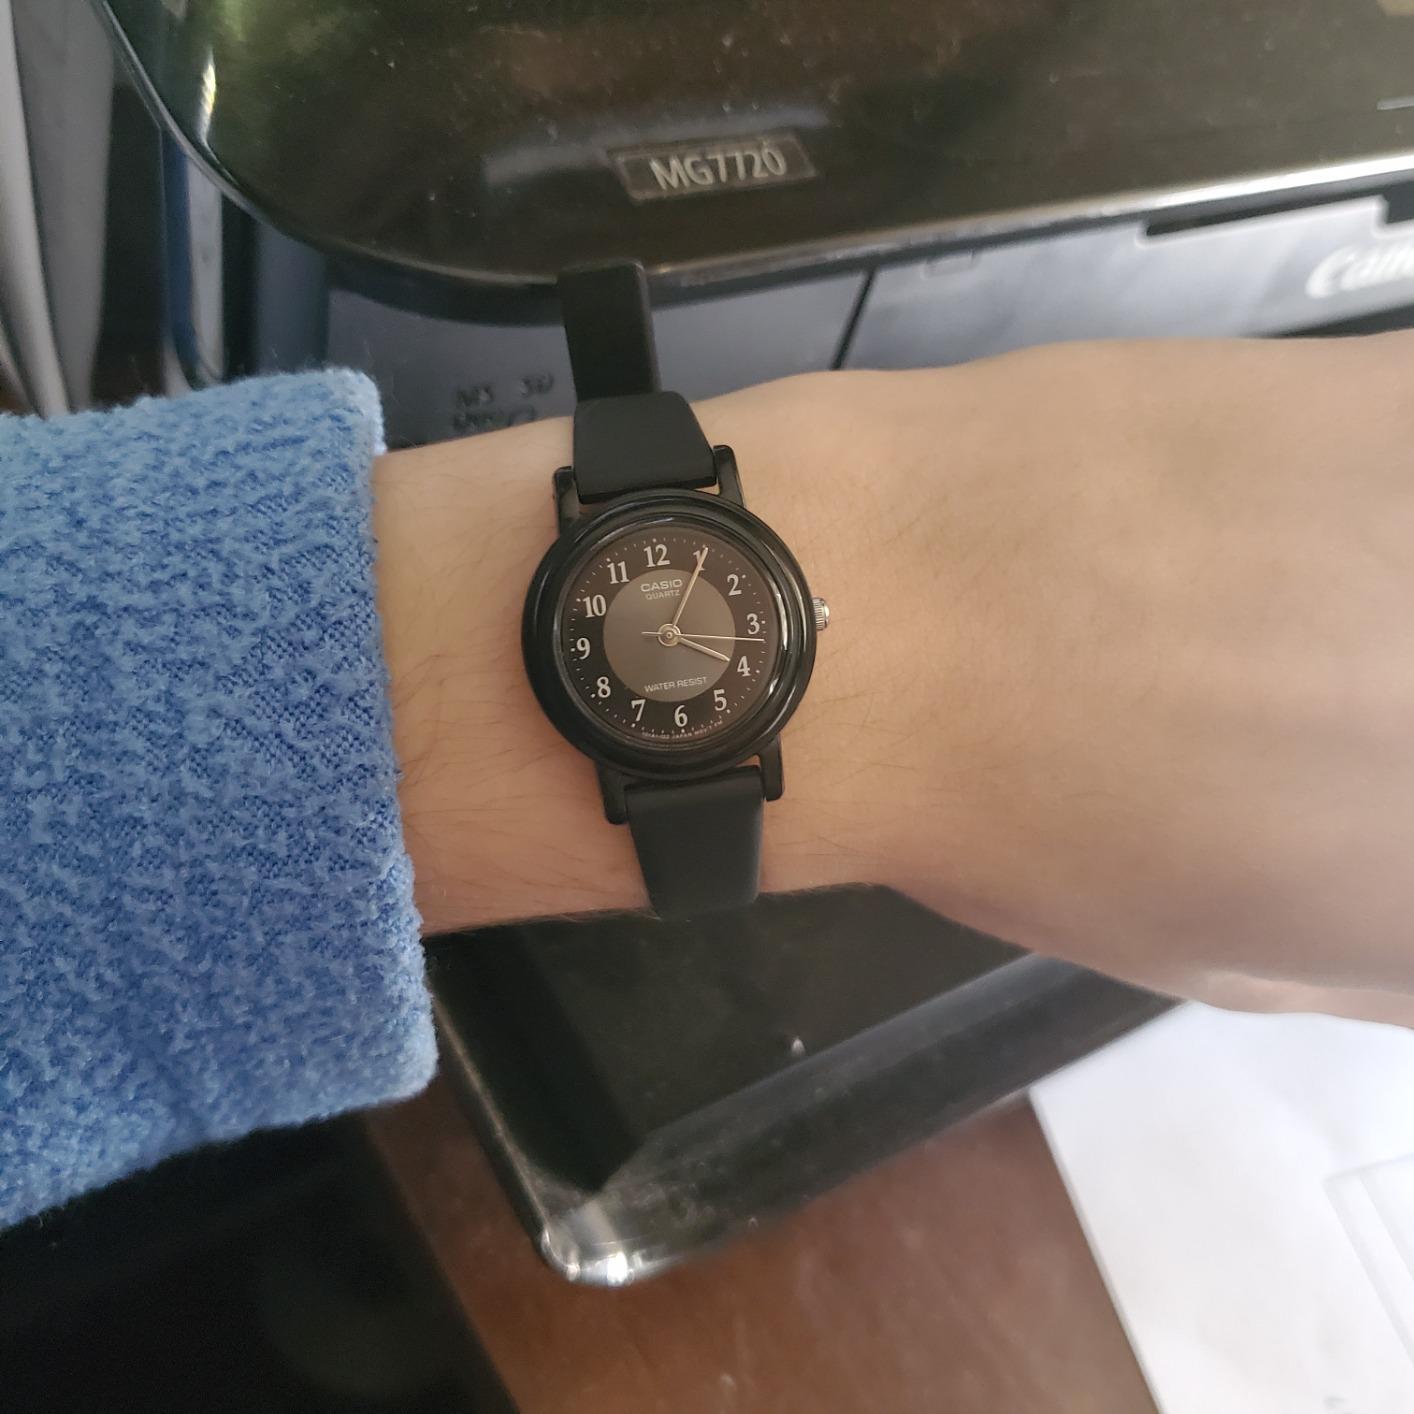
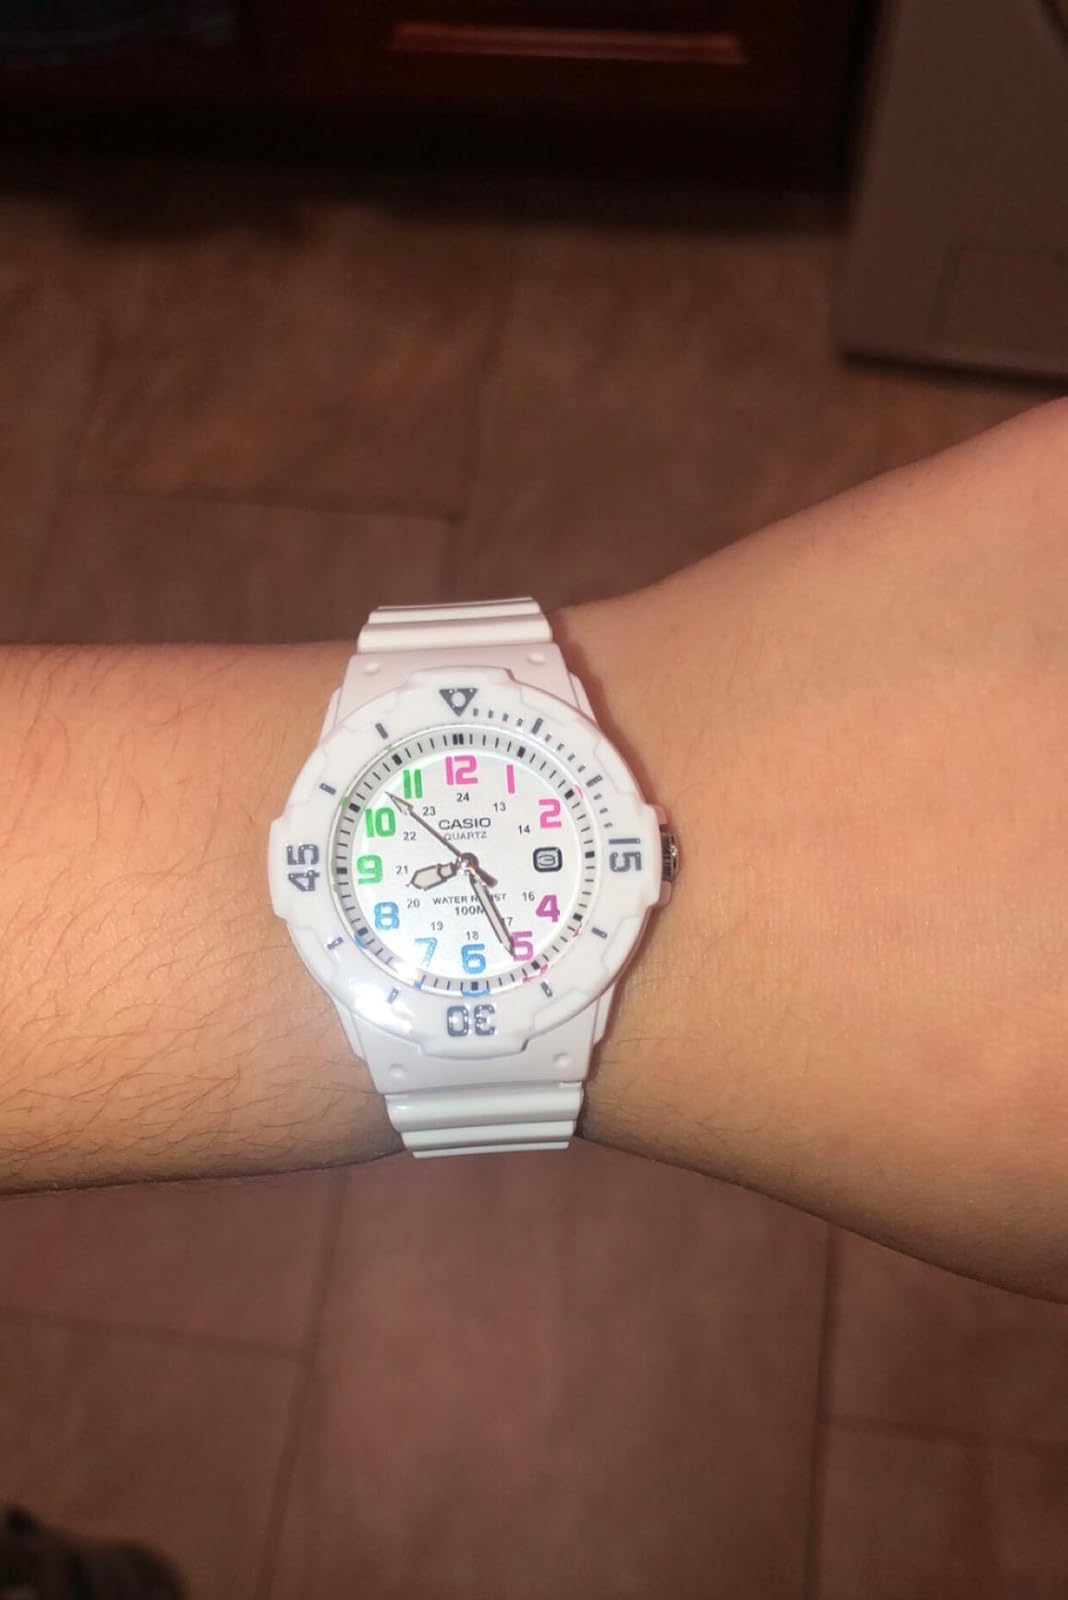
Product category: accessories_watch
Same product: no